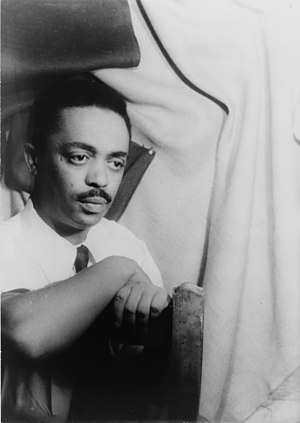
Peter Abrahams (forfatter)
Peter Abrahams i 1955.